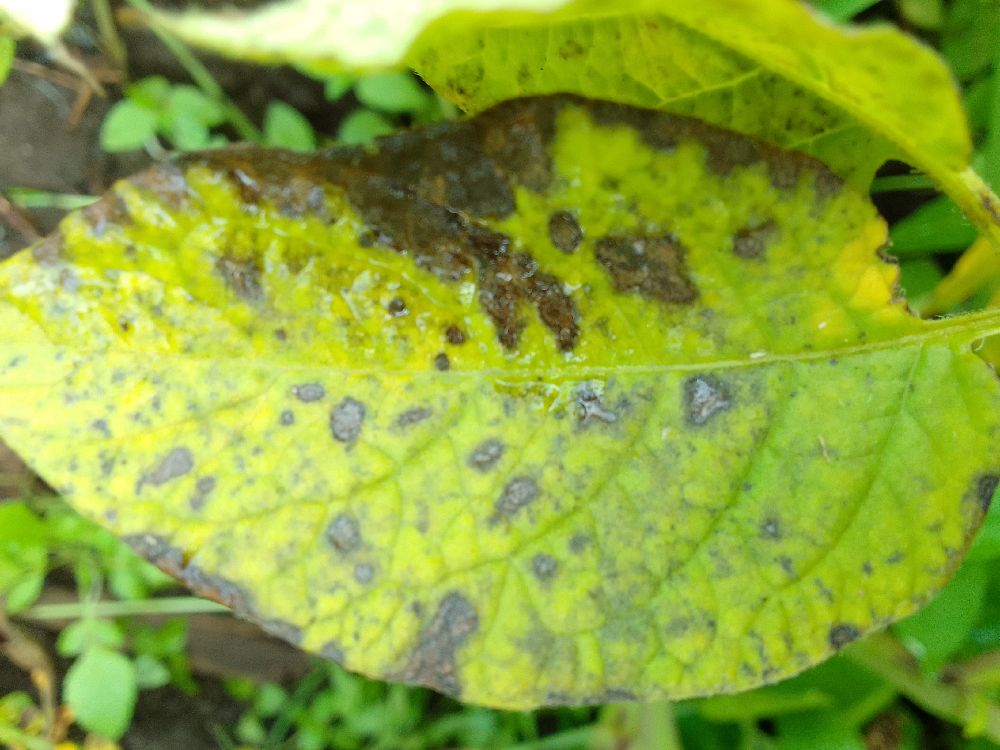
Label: Early blight